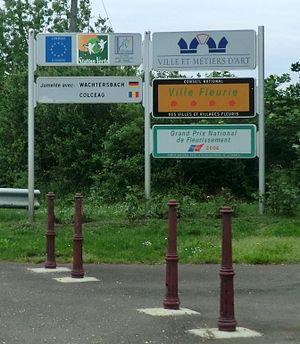
Panneau ville fleuri Châtillon-sur-Chalaronne.
La liste des villes et villages fleuris de l'Ain dresse la liste des communes récompensées par le concours des villes et villages fleuris dans le département de l'Ain.